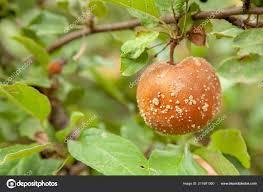
Label: apples